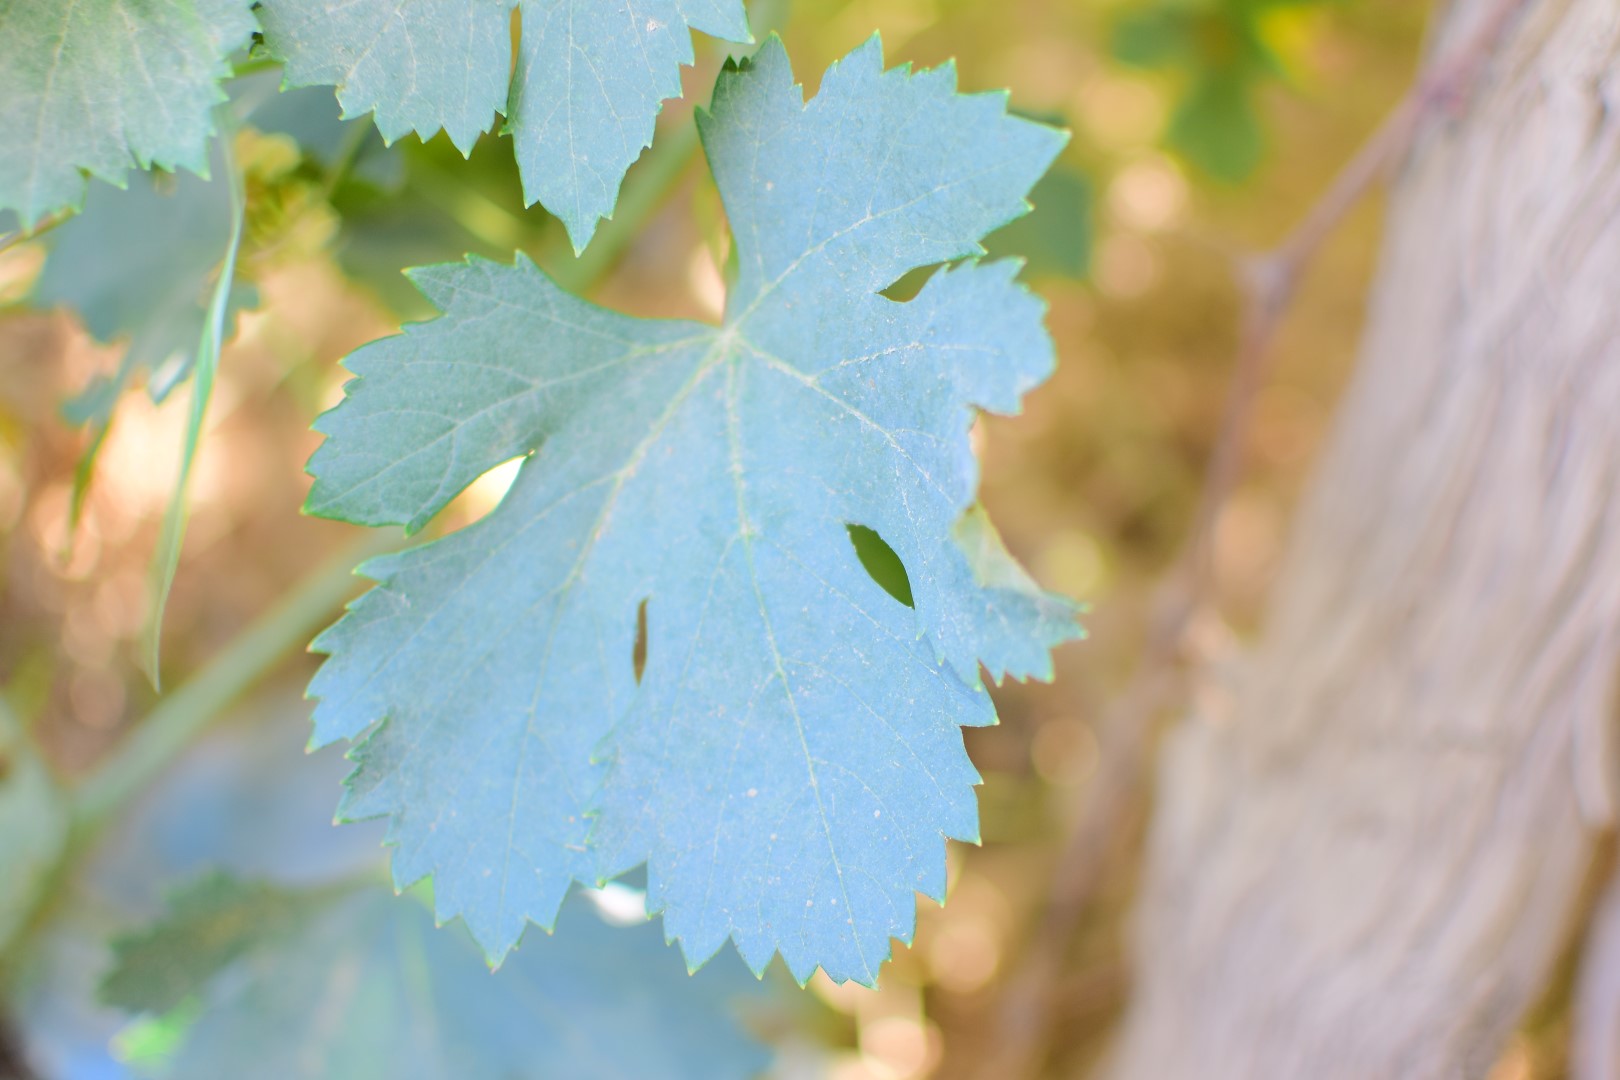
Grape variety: Halawani